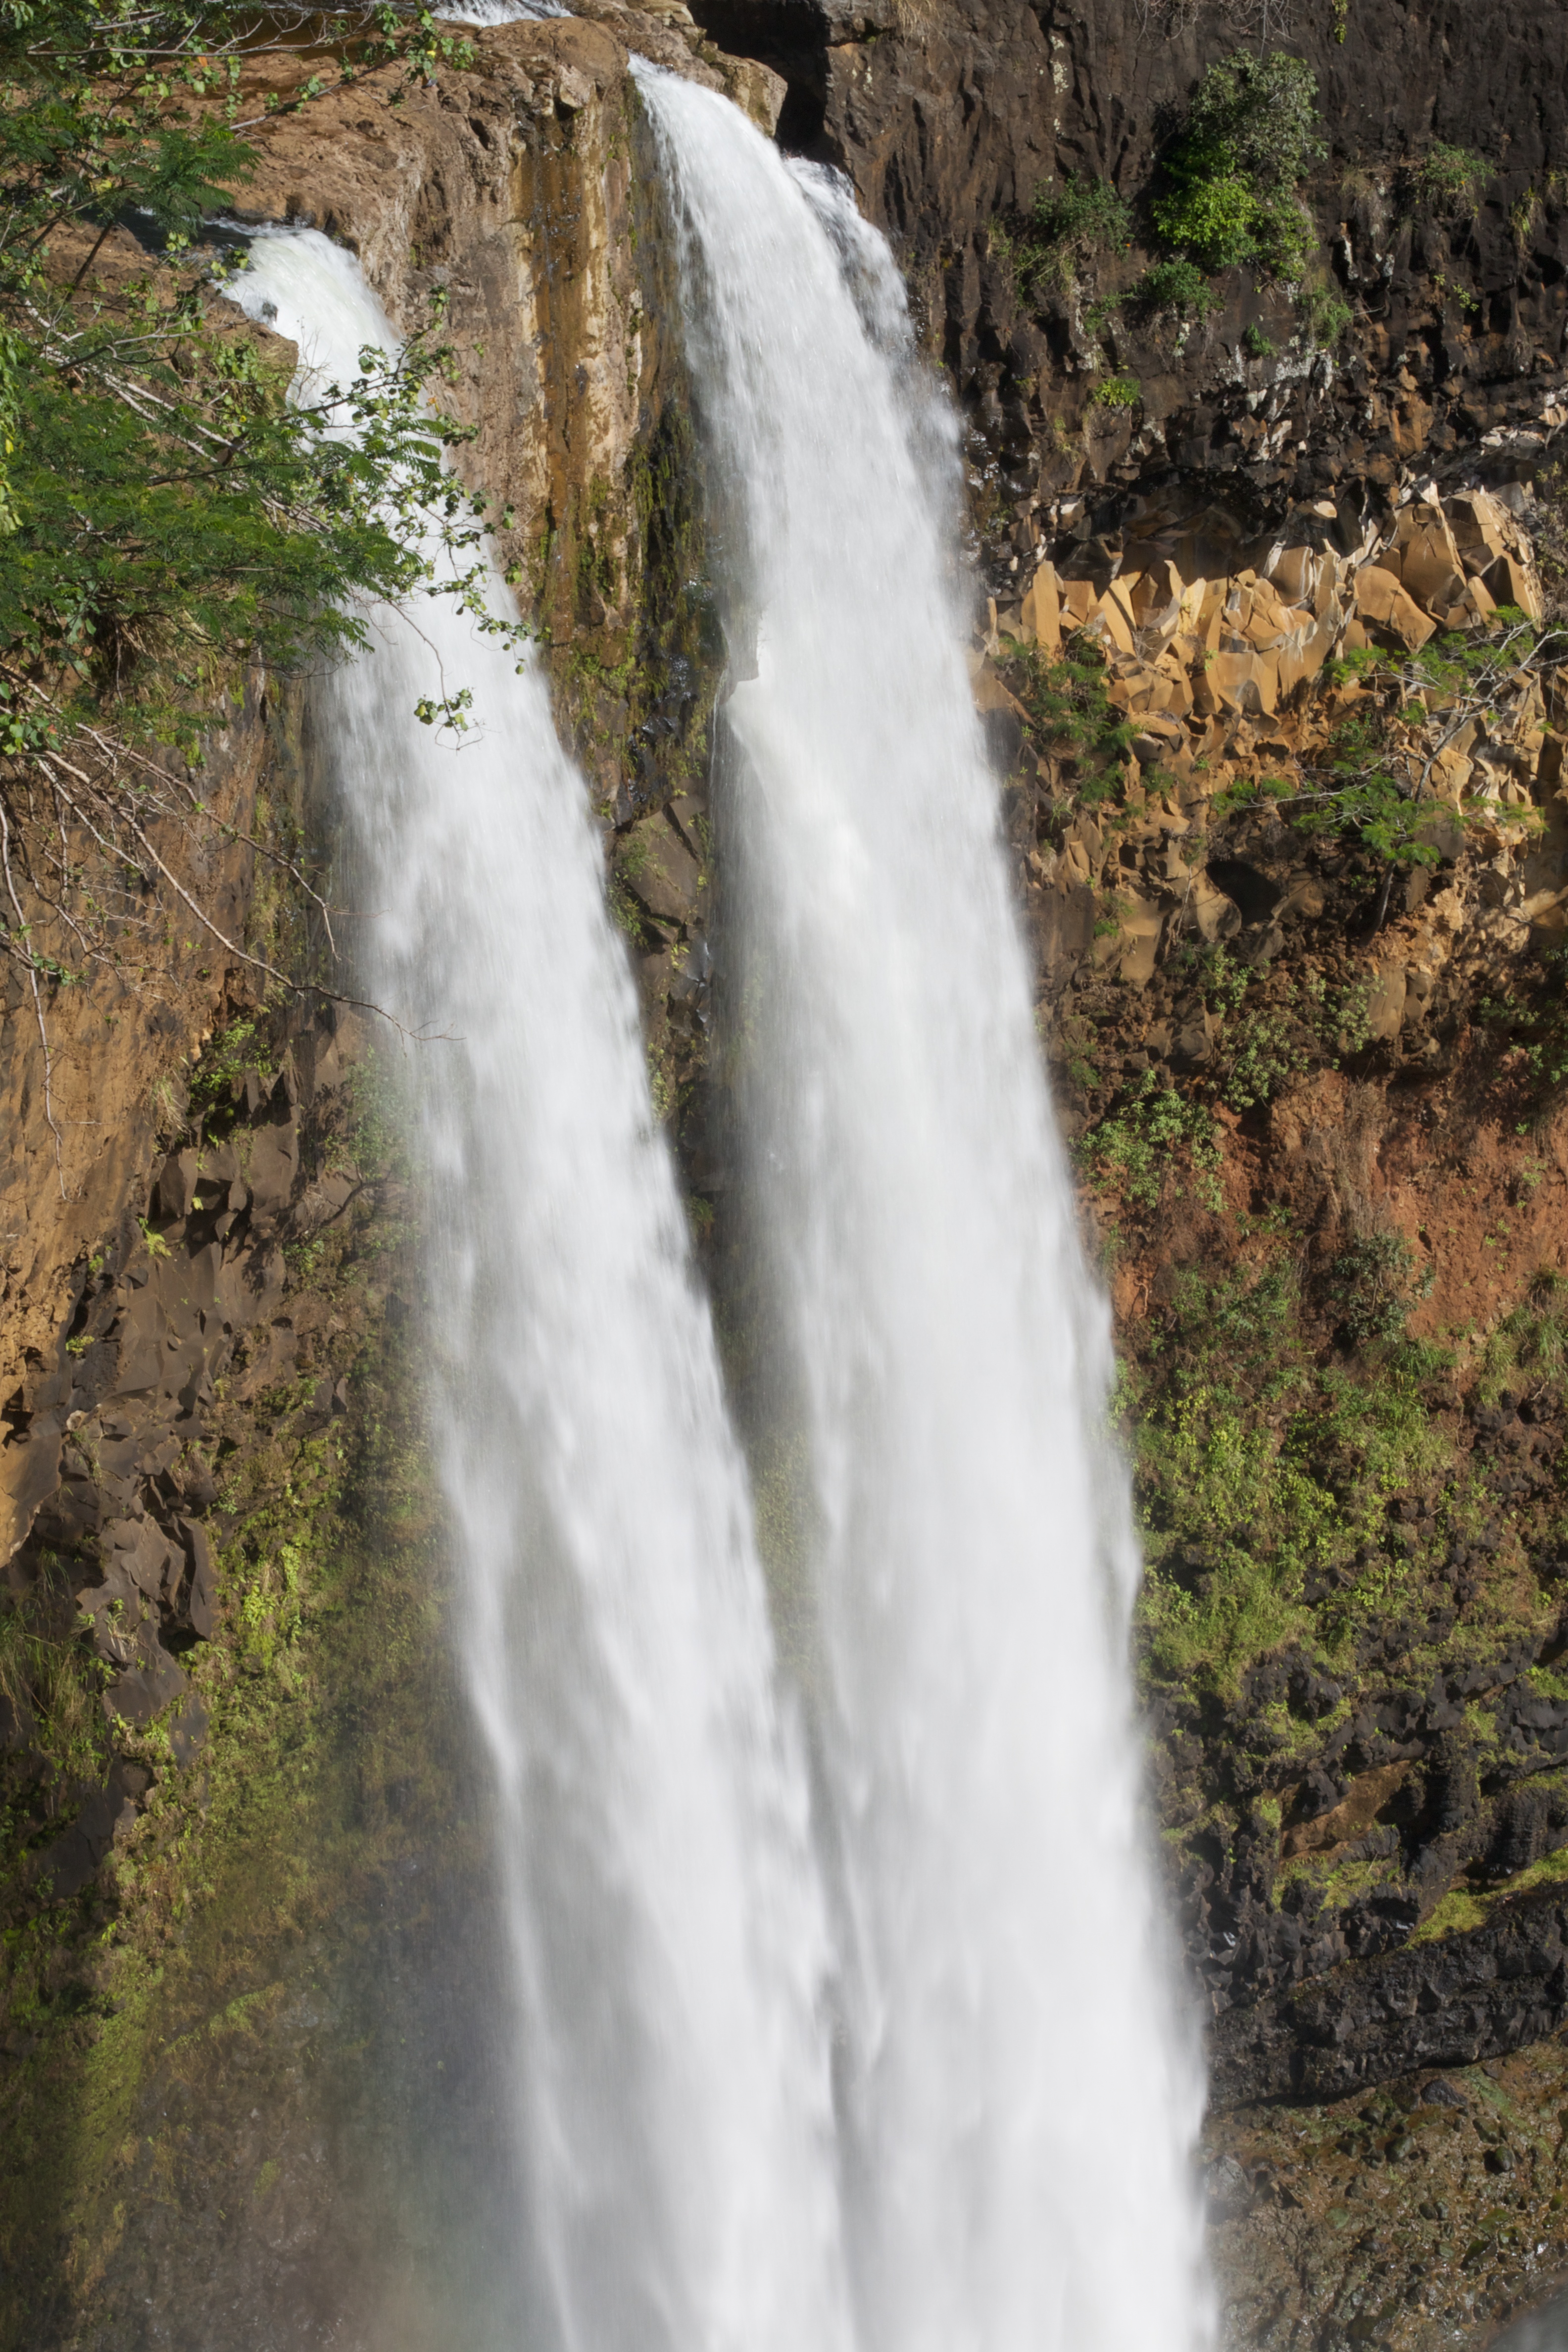
water, waterfall, stream, body of water, wasserfall, hawaiikauai, water feature, watercourse, geological phenomenon